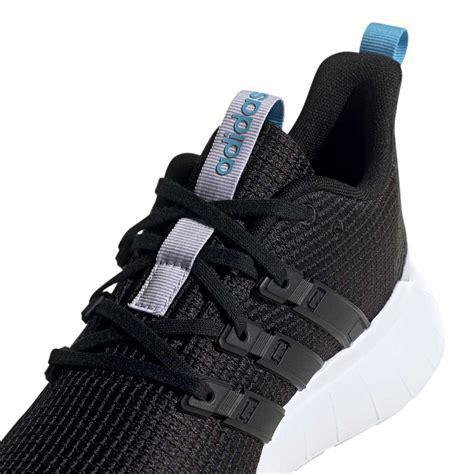
Brand: Adidas
Model: Questar Flow